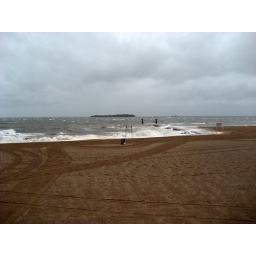
beach by my house